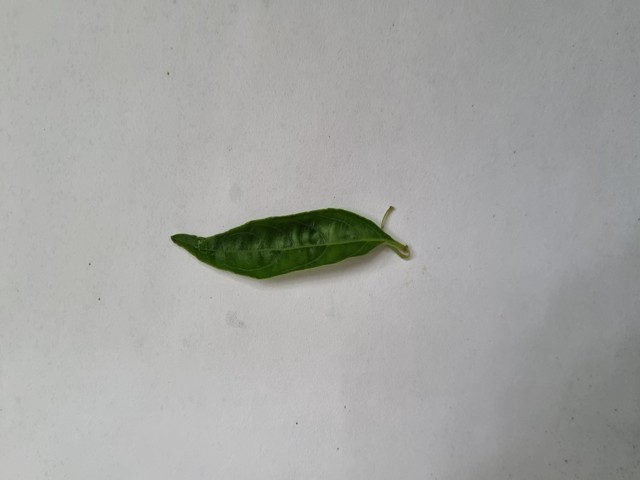
Plant: kalomegh